Anarkali (1966 film)

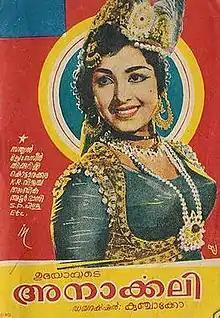
Cover of the songbook of "Anarkali"

Anarkali is a 1966 Malayalam-language romance film based on the historical love story between Prince Salim and Anarkali. Directed and produced by Kunchacko, the film was a direct adaptation of the 1953 Hindi film of the same name. The film stars Prem Nazir and K. R. Vijaya, with Sathyan, Thikkurissy, Ambika and Kottarakkara Sreedharan Nair playing other major roles.